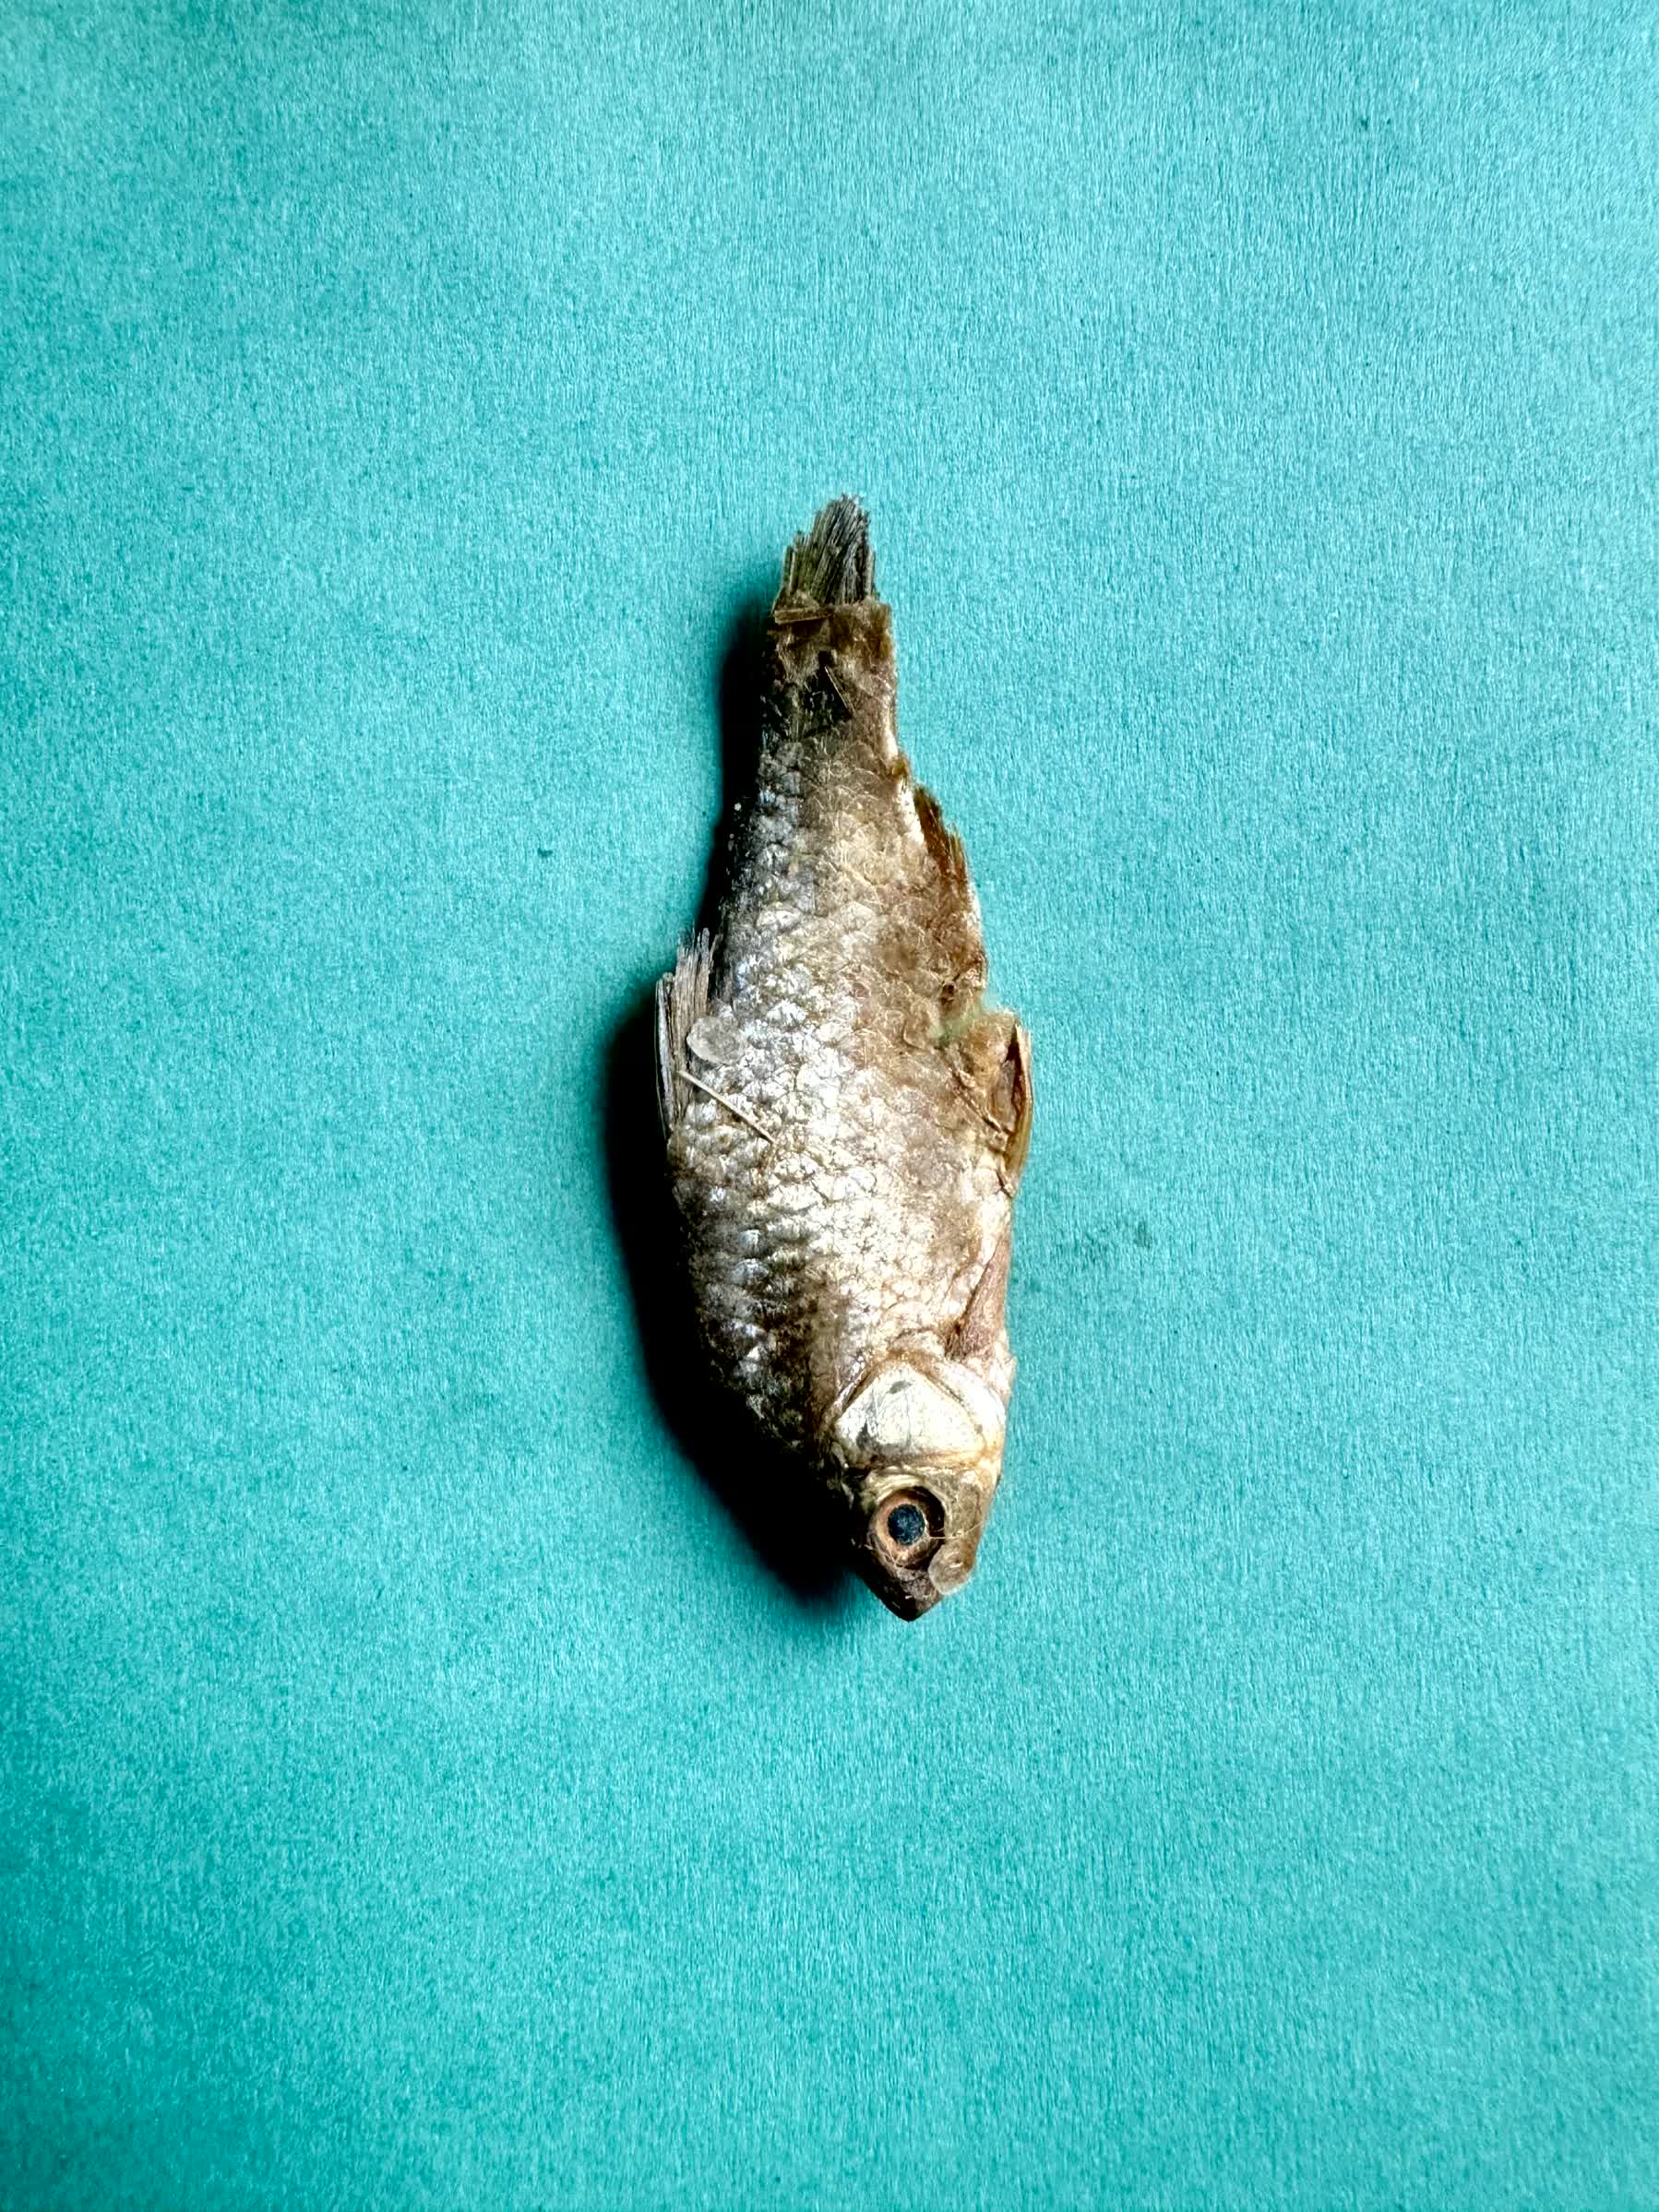
Species: puti chepa